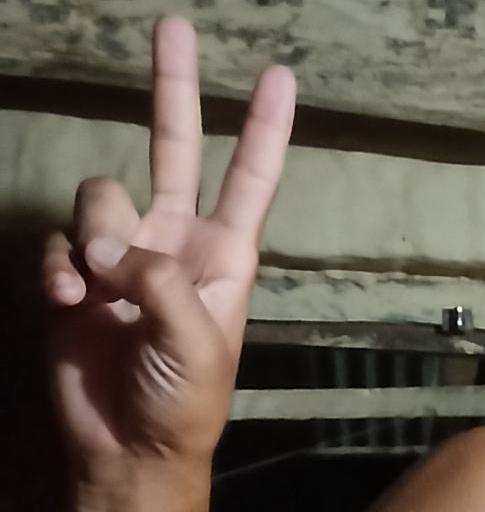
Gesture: peace